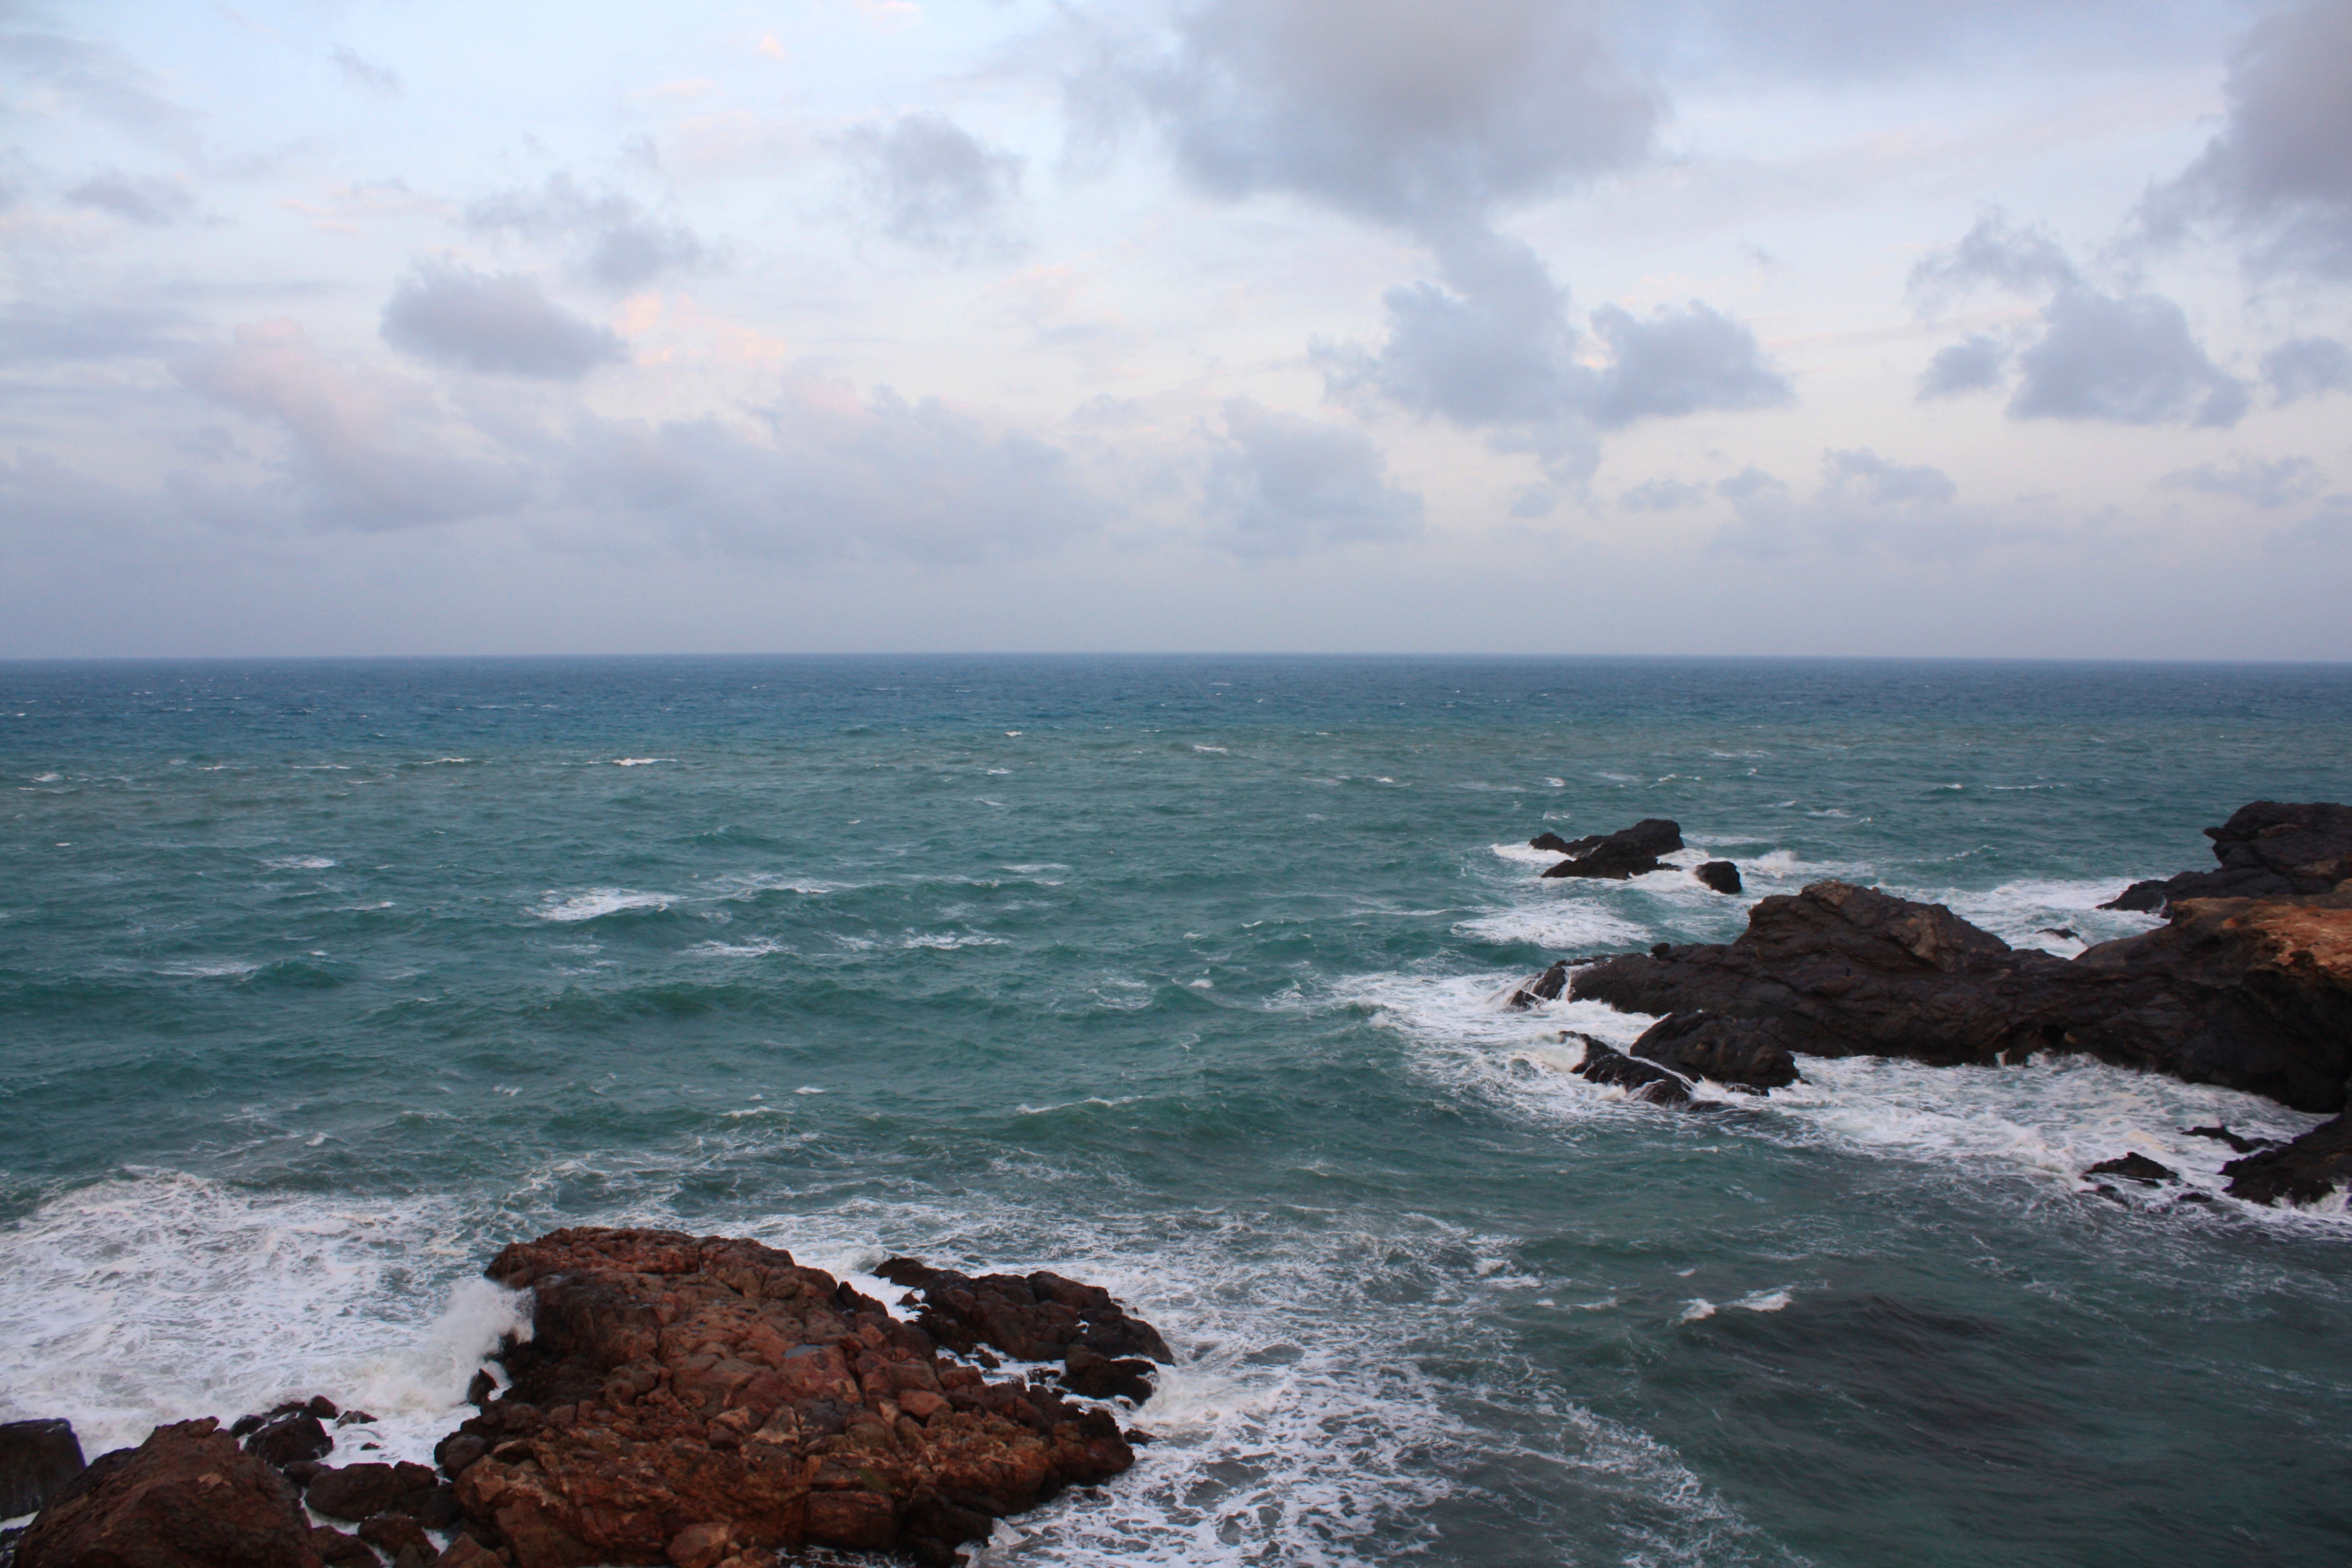
beach, sea, coast, rock, ocean, horizon, cloud, shore, wave, cliff, cove, bay, terrain, body of water, cape, wind wave